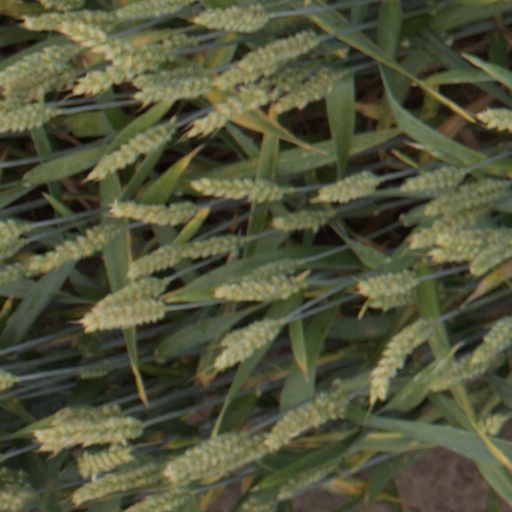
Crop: wheat